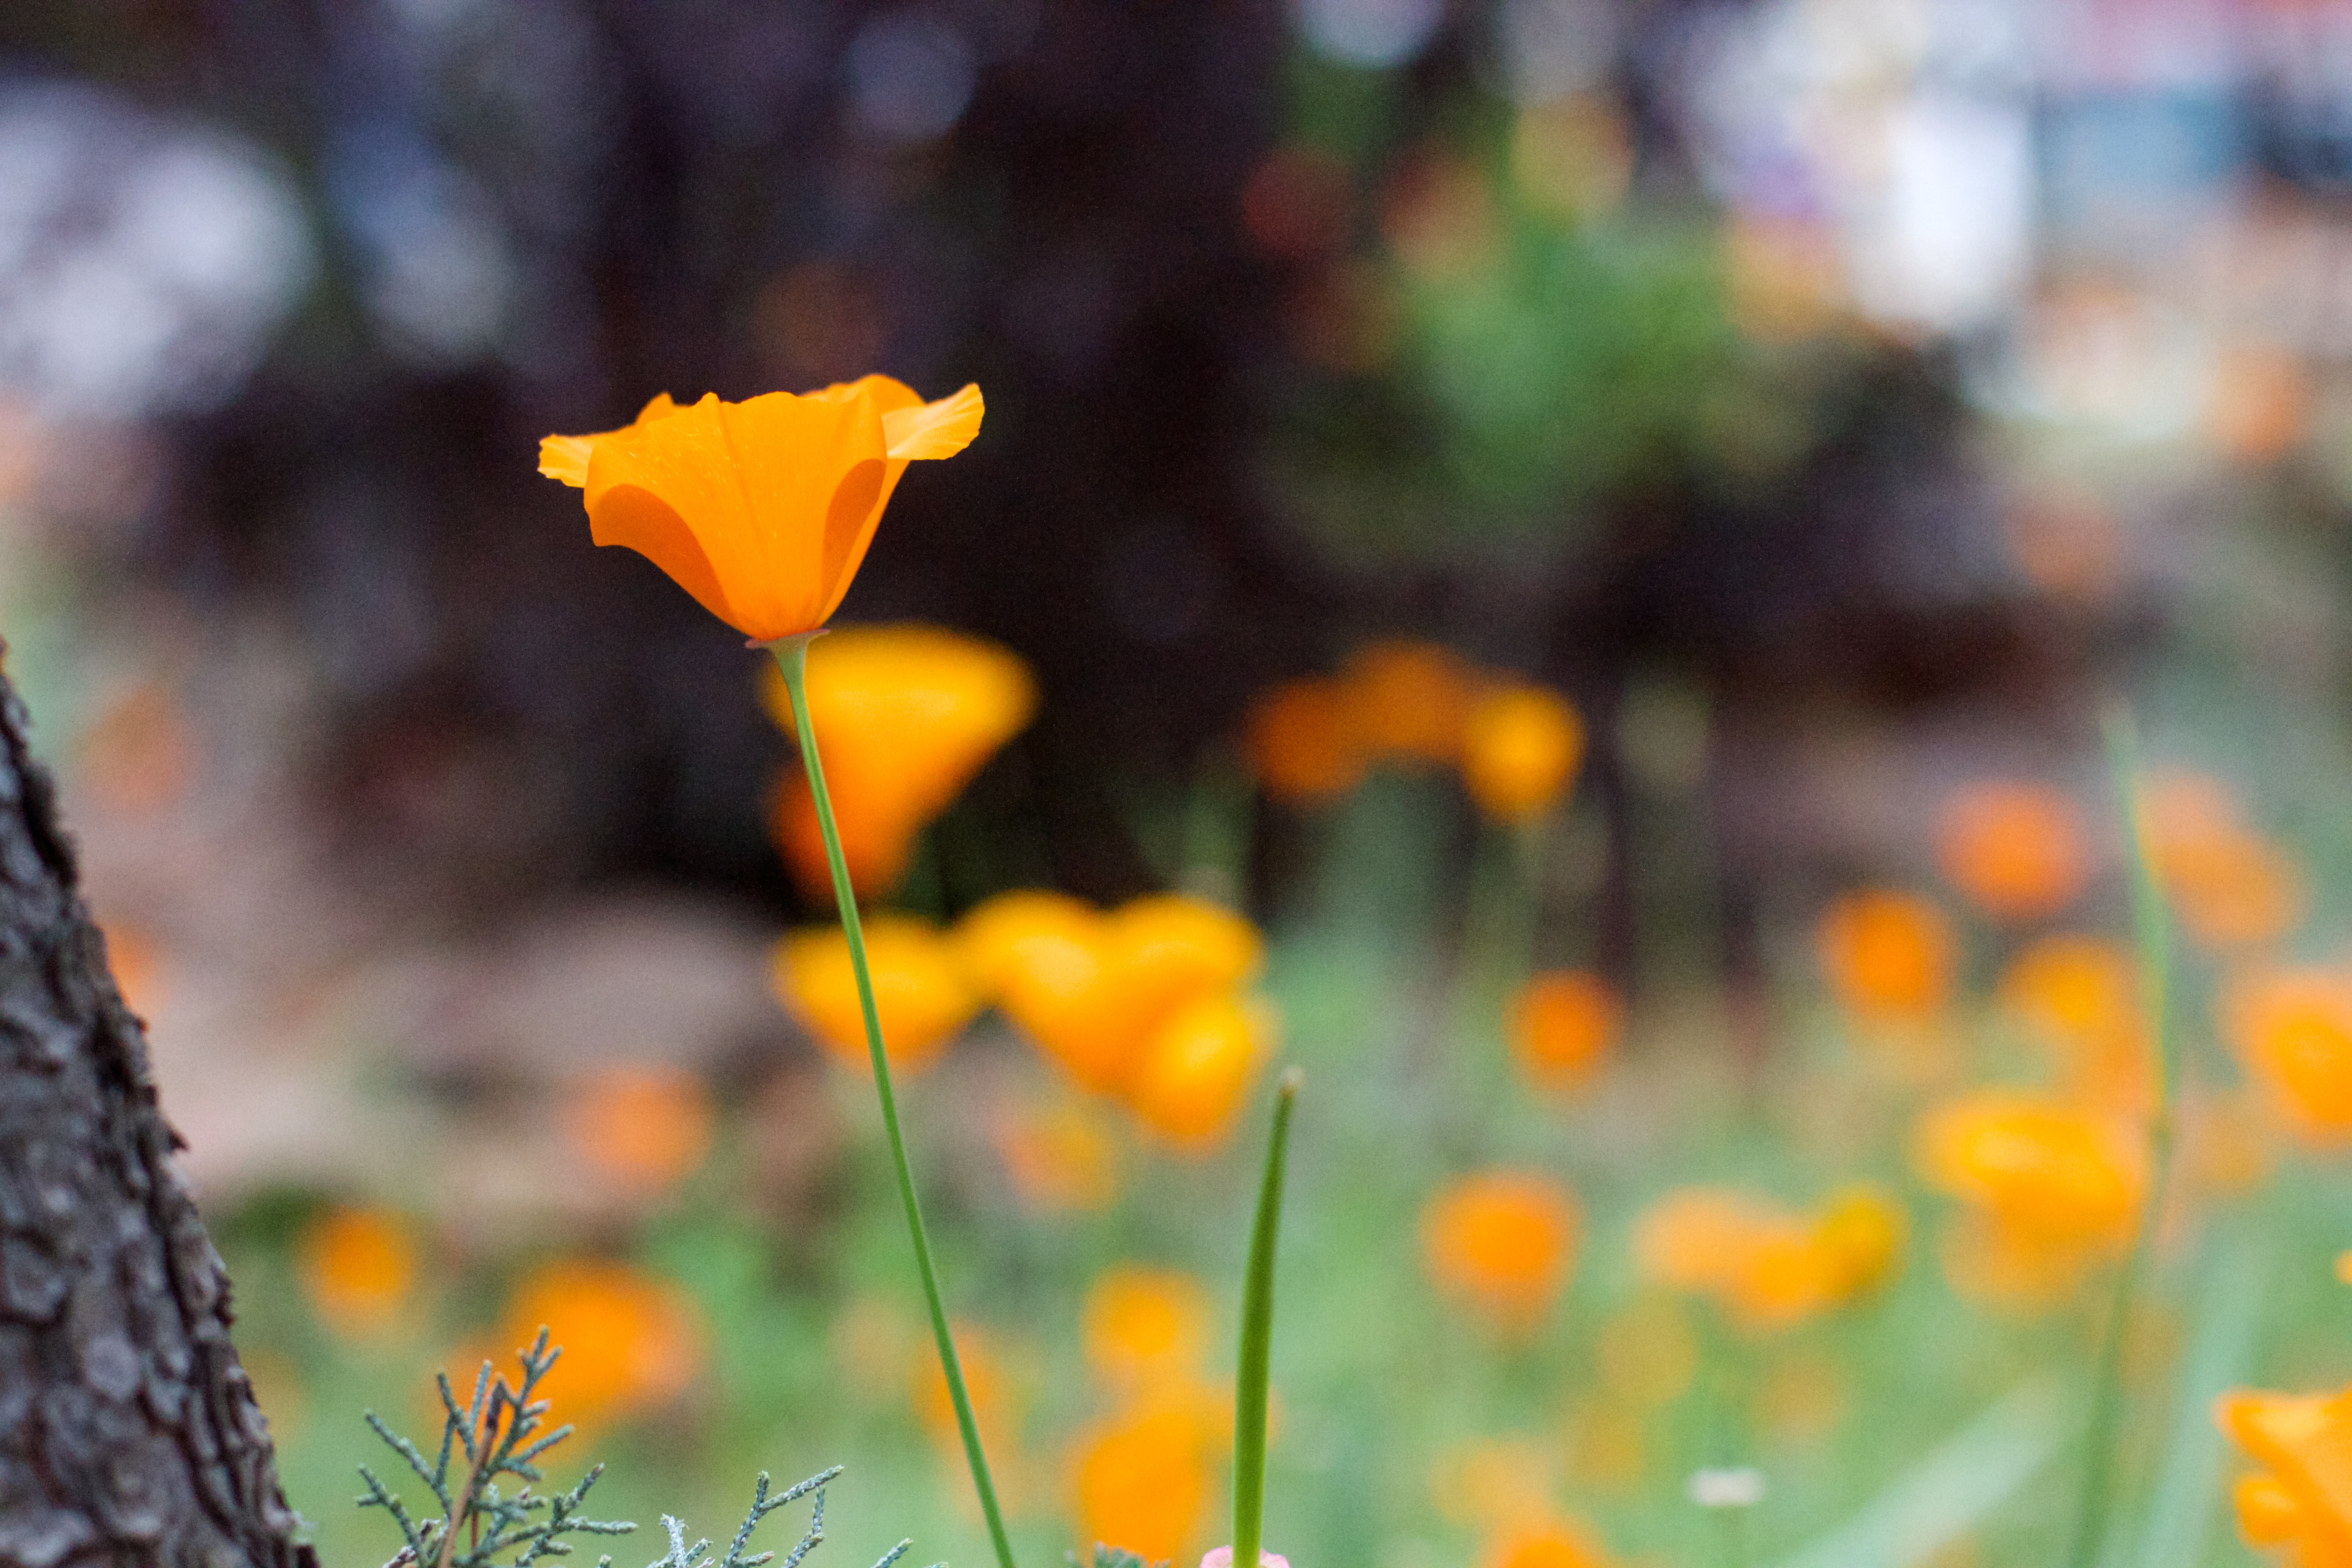
nature, plant, field, meadow, prairie, sunlight, flower, petal, autumn, yellow, flora, wildflower, poppy, macro photography, flowering plant, eschscholzia californica, plant stem, land plant, poppy family